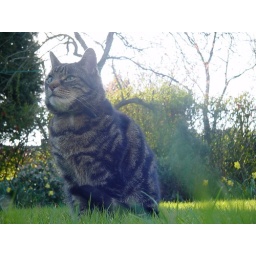
He's a photo of a cat standing in our garden.